Baltimore News-American

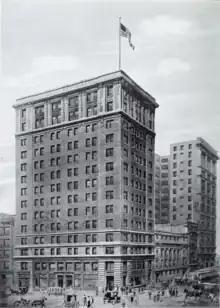
Drawing of the Baltimore American Building in 1914 publication

The entity known as the "News American" was formed by a final merger of two papers, the "Baltimore News-Post" and "The Baltimore Sunday American", in 1964, after a 191-year history and weaning process. Those newspapers each had a long history before the merger, in particular the "Baltimore American" which could trace its lineage unbroken to at least 1796, and, traditionally, it claimed even earlier antecedents to 1773. Other precursor newspapers "The News" and the "Baltimore Post" were founded in 1873 and 1922, respectively, and broke new ground in graphics, technology, journalistic style, and quality of writing and reporting.